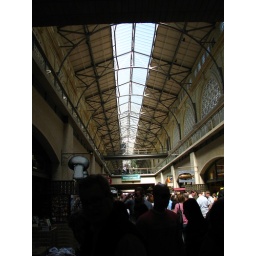
flea market in the ferry building